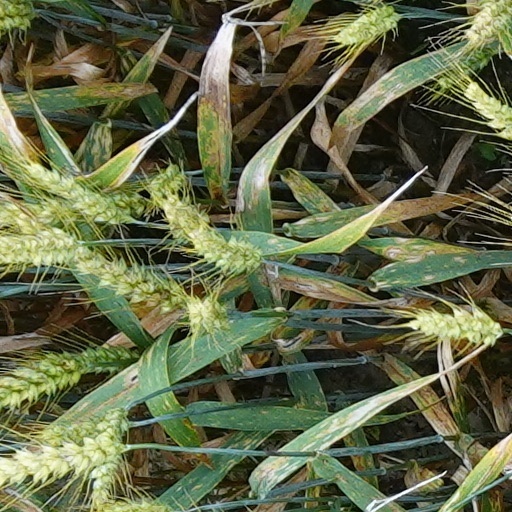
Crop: wheat